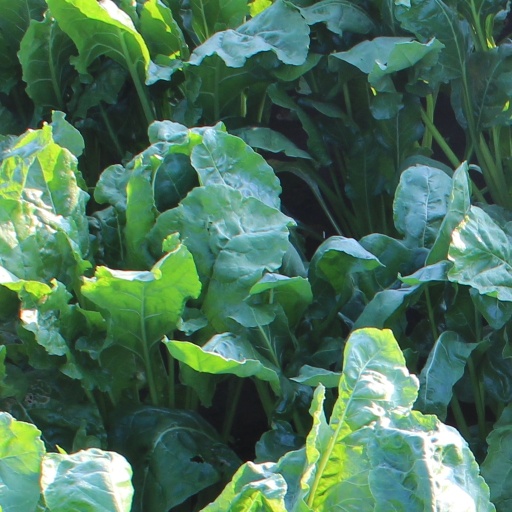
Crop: sugar beet